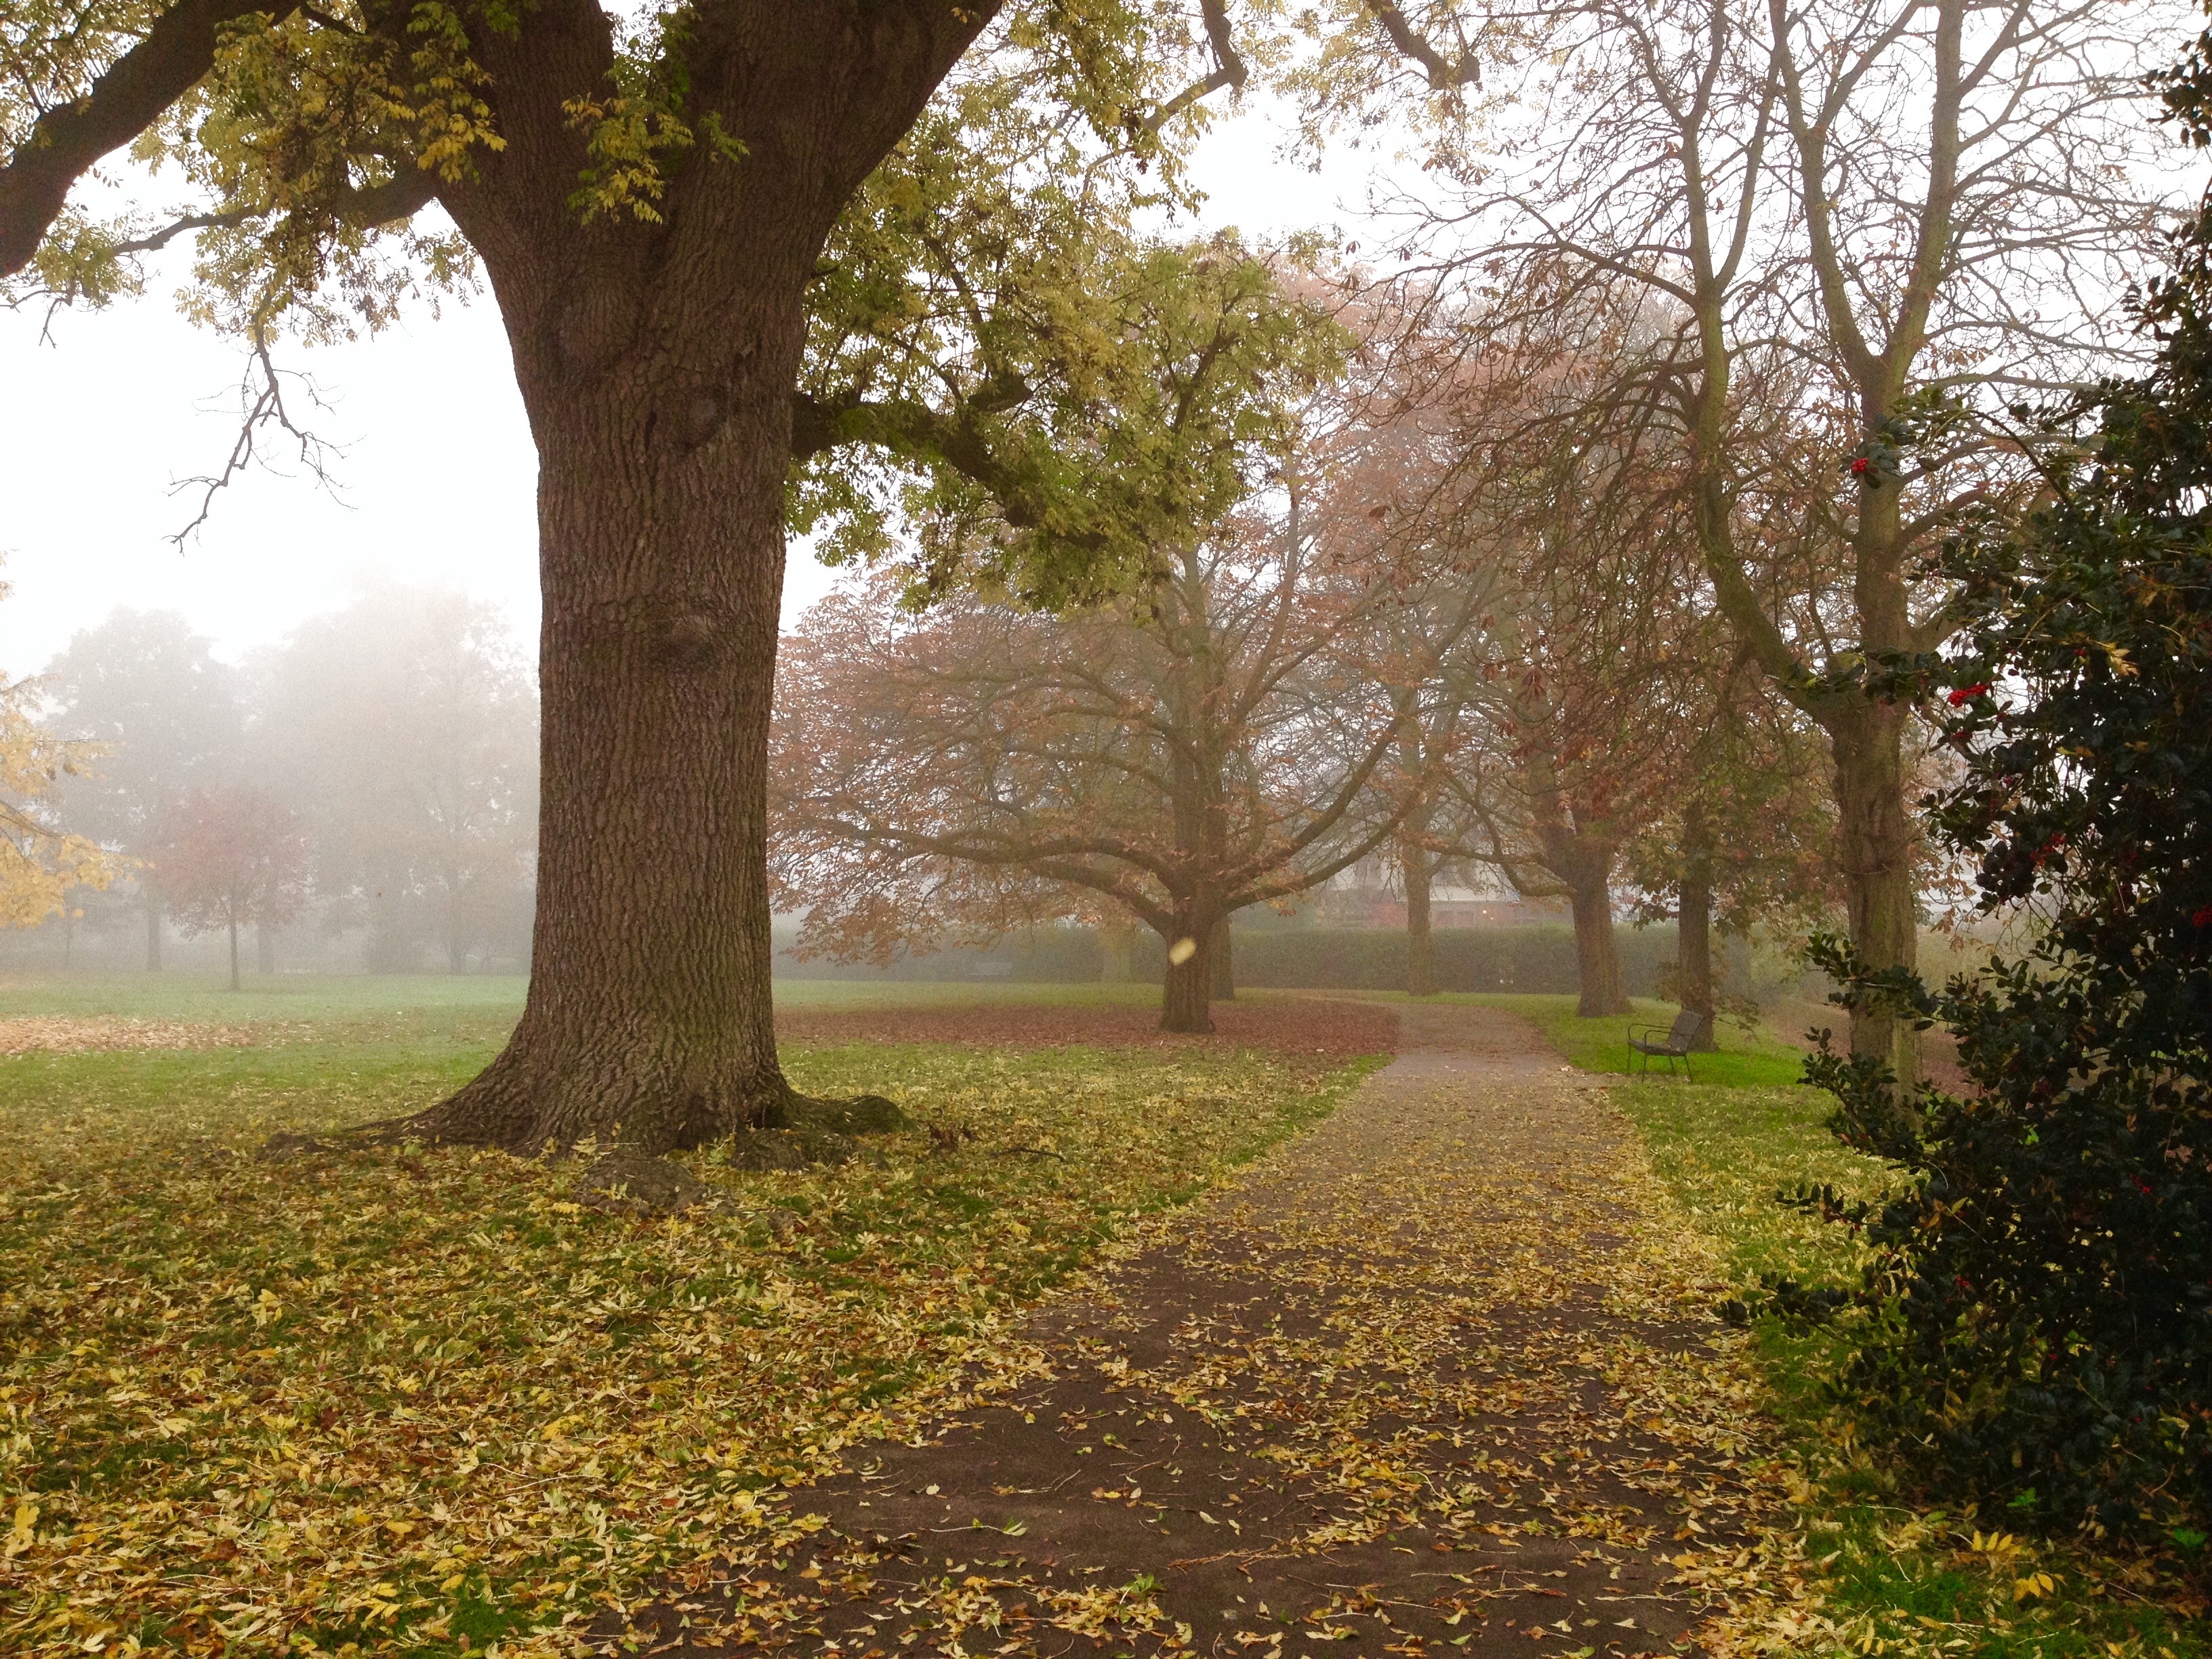
tree, forest, plant, lawn, meadow, sunlight, morning, leaf, flower, autumn, park, season, deciduous, grove, woodland, habitat, atmospheric phenomenon, woody plant